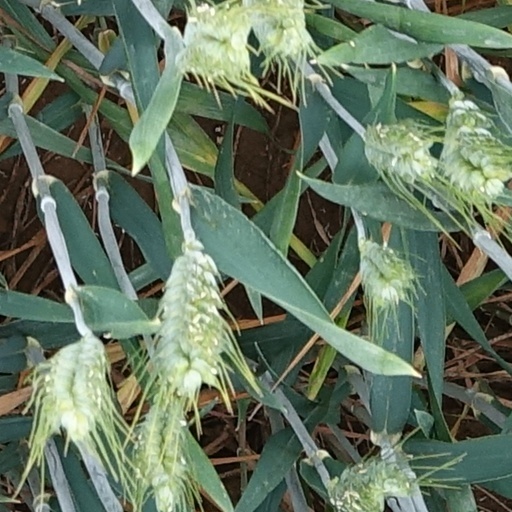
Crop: wheat